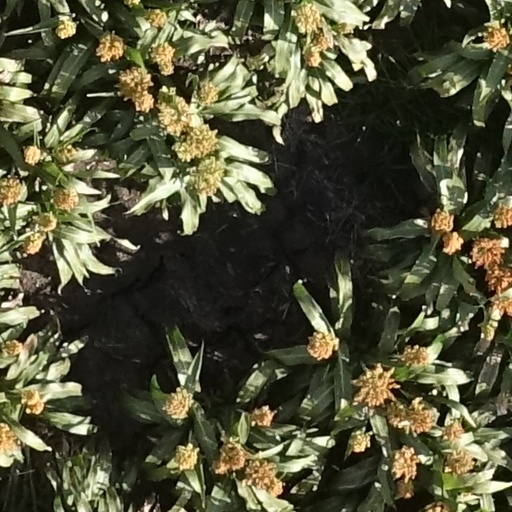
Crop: sorghum